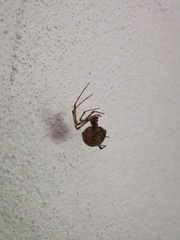
Species: Parasteatoda_tepidariorum